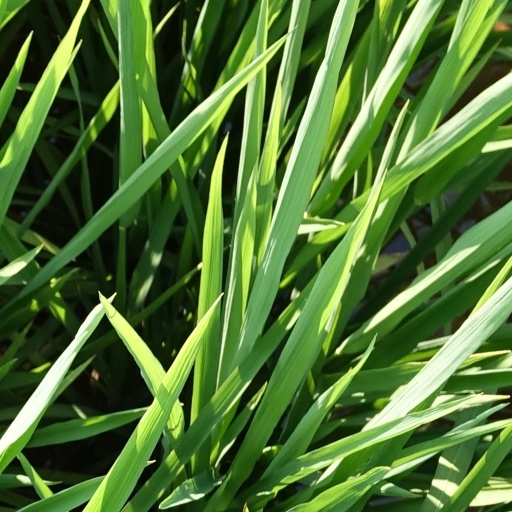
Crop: rice